History of archaeology

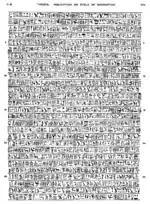
One of Flinders Petrie's most significant find—the Merneptah Stele. This is an 1897 mirror image copy of the main part of the inscription (all 28 lines).

Napoleon's army carried out excavations during its Egyptian campaign, in 1798–1801, which also was the first major overseas archaeological expedition. The emperor took with him a force of 500 civilian scientists, specialists in fields such as biology, chemistry and languages, in order to carry out a full study of the ancient civilisation. The work of Jean-François Champollion in deciphering the Rosetta Stone to discover the hidden meaning of hieroglyphics proved the key to the study of Egyptology.